Masao Uchibori

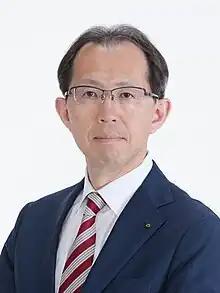

is a Japanese politician and the current governor of Fukushima Prefecture in Japan. He previously served as the vice-governor of his predecessor Yūhei Satō and was elected in October 2014 after Satō chose not to contest the election.